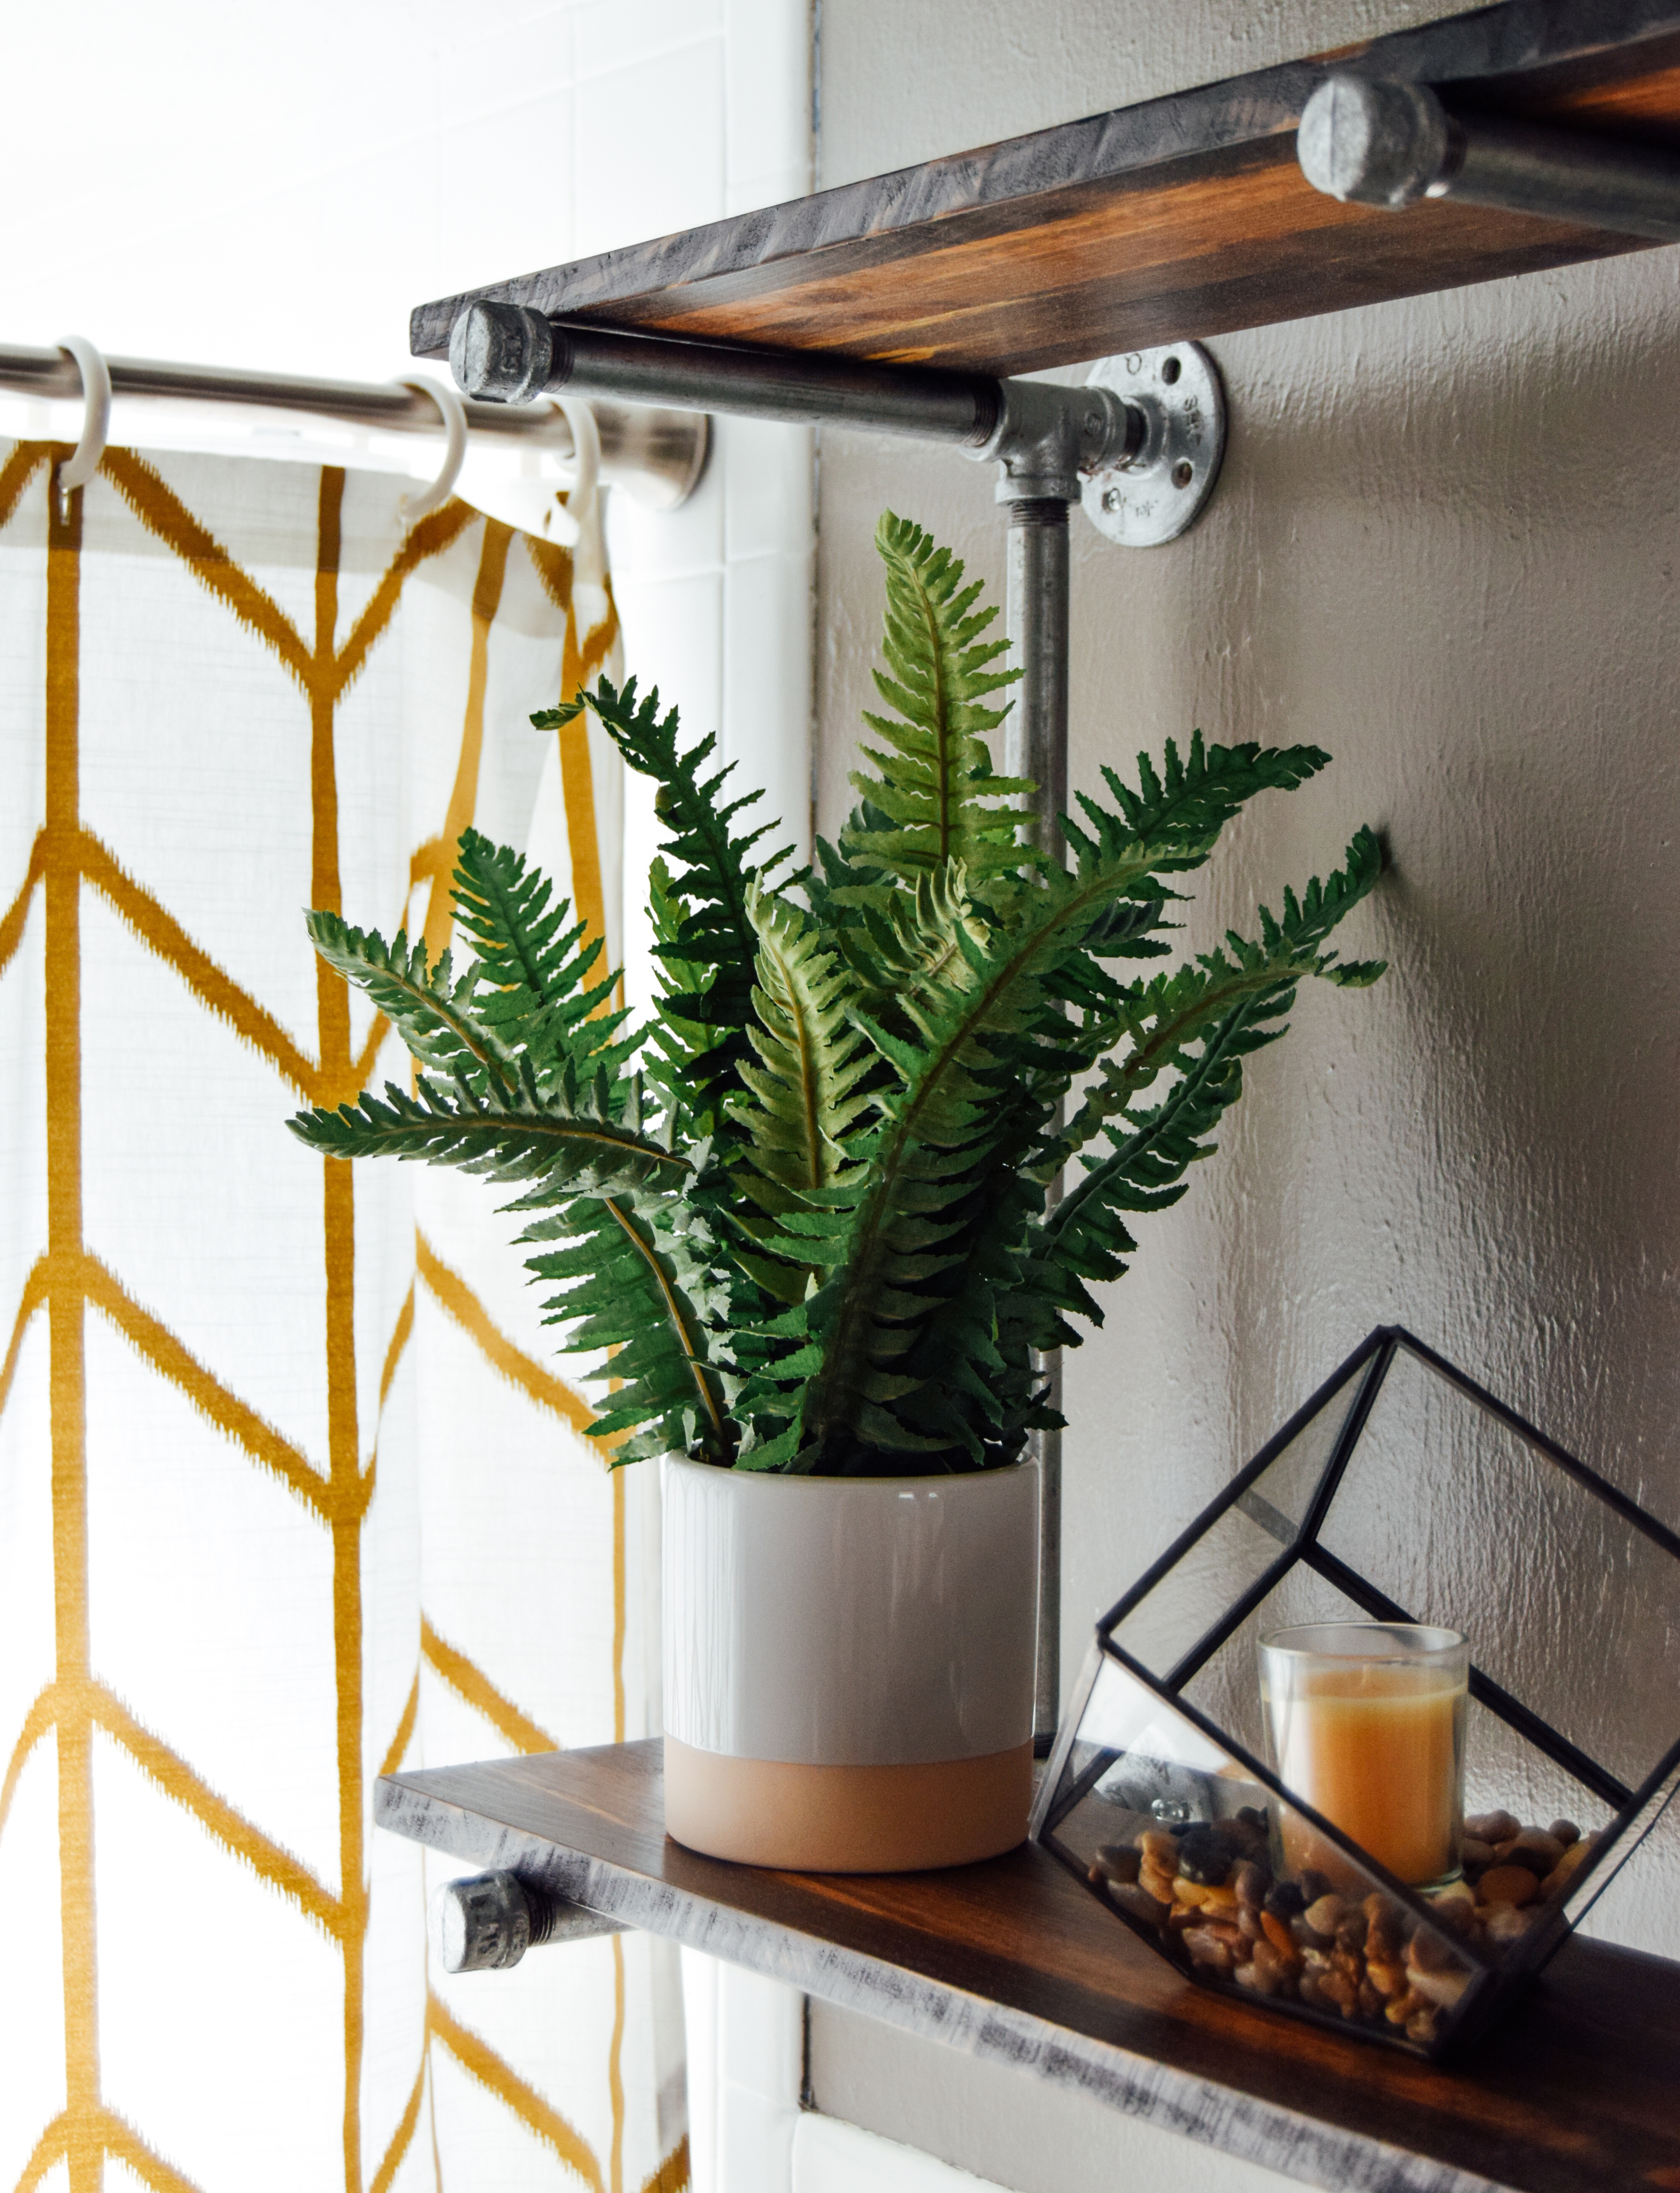
branch, plant, wood, produce, houseplant, interior design, window covering